Jacobs School of Engineering

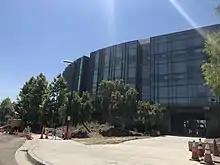
The SME Building, the home of the NanoEngineering department of Jacobs School

The Aiiso Yufeng Li Family Department of Chemical and Nano Engineering, founded in 2007, is the youngest engineering department in the Jacobs School. It is the first nanoengineering department in the United States to offer both undergraduate and graduate degree programs. As of 2019, it has 30 faculty members, 722 undergraduates, and 200 graduate students. In fall of 2008, NanoEngineering took administrative control of chemical engineering. The undergraduate nanoengineering program was awarded ABET accreditation in 2010, the first of its kind in the nation to receive such accreditation. Undergraduates can choose an engineering focus in bioengineering, chemical engineering, electrical engineering, mechanical engineering, or materials science. Graduate students can obtain MS and PhD degrees in either nanoengineering or chemical engineering.